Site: brandenburg
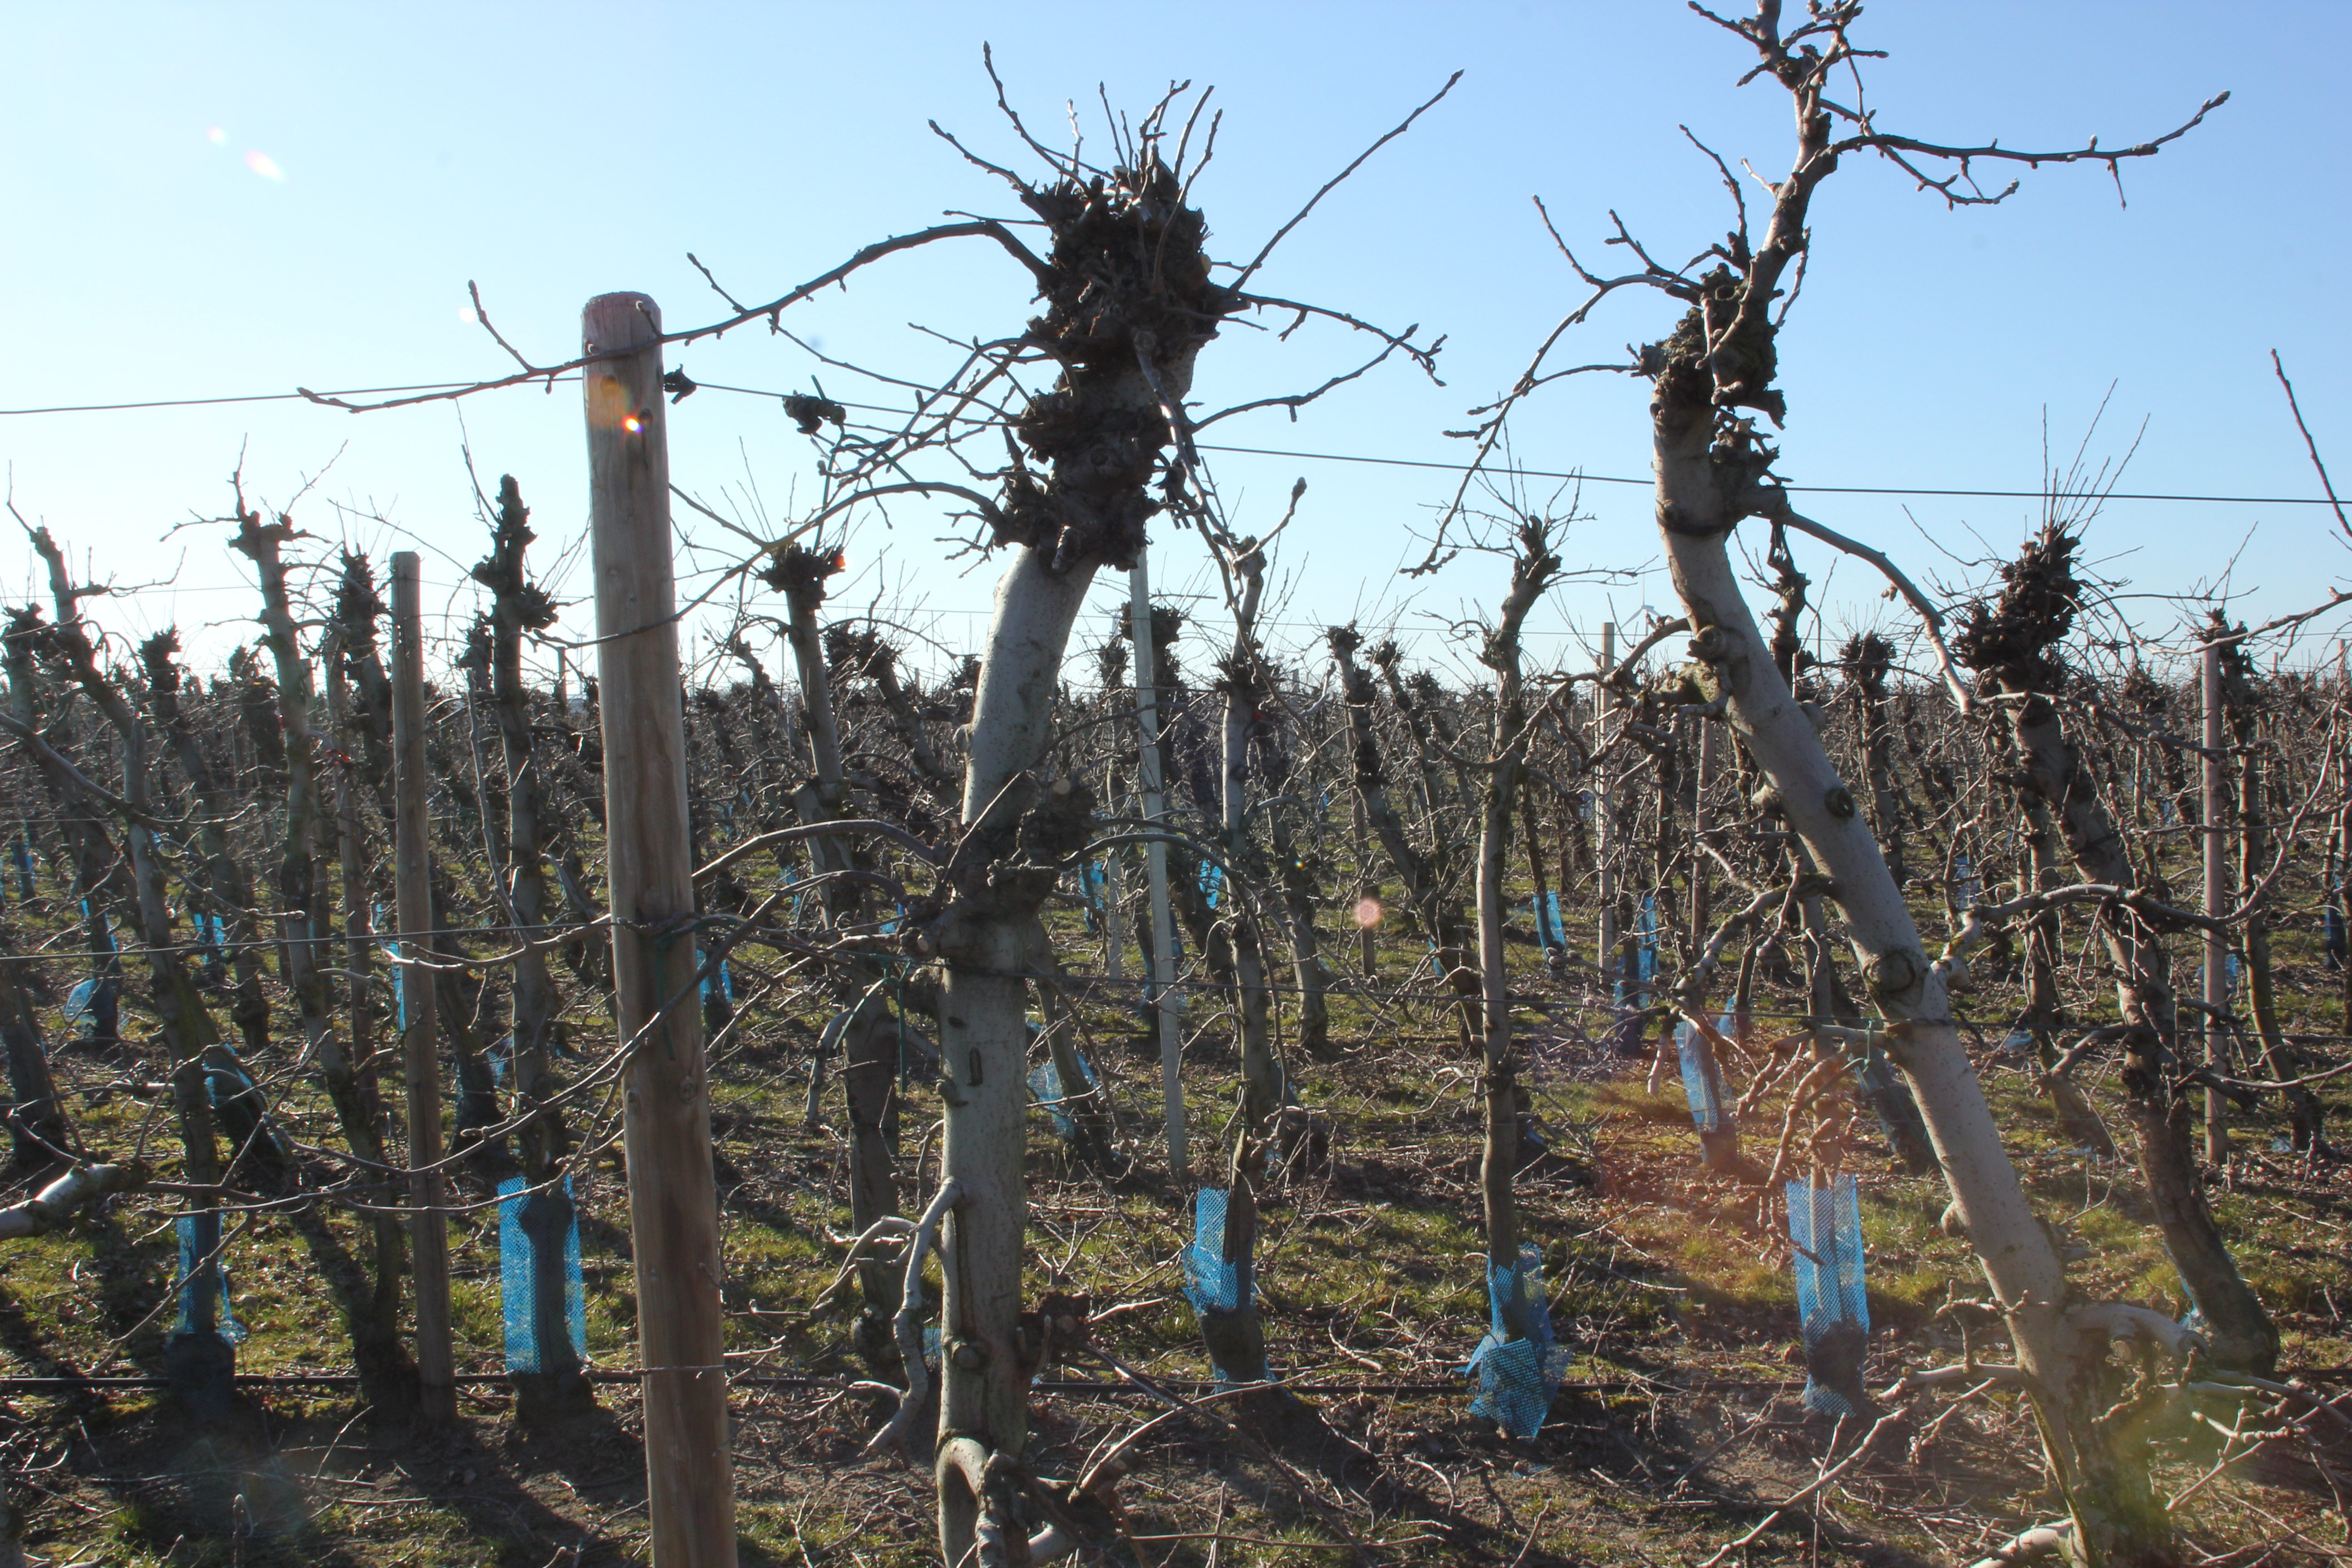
Growth stage (BBCH 03): Bud development